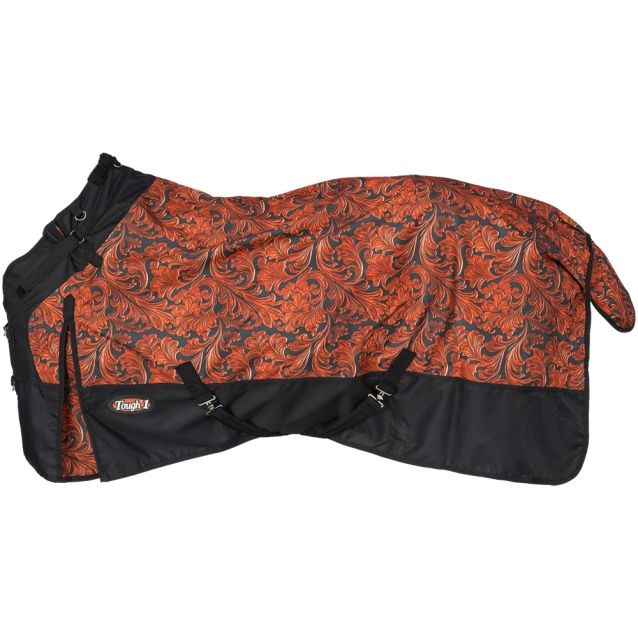
Tough-1 1200D Tooled Leather Print Turnout Sheet with Snuggit
This classy, tooled leather print from Tough1 looks just like the real thing! Made with a 1200 denier waterproof ripstop outer shell, this sheet features the Tough1® Snuggit™ strap which offers a more adjustable fit around the neck. The large shoulder gussets allow the horse freedom of movement and three dee rings at the neck offer optional neck cover attachment. The double buckle front closure design includes removable snaps and a “Quick Grip” tab for extra security. Other features include: fleece wither protection, tail flap, crossed surcingle straps with elastic ends, and adjustable/replaceable elastic leg straps
Brand: JT International - Tough-1
Category: Sporting Goods > Outdoor Recreation > Equestrian > Horse Care > Horse Blankets & Sheets